Denmark in the Eurovision Song Contest 2013

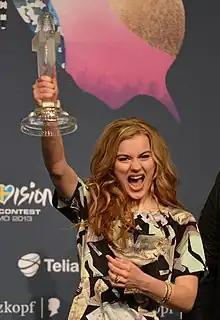
Emmelie de Forest during the winner's press conference

Shortly after the first semi-final, a winners' press conference was held for the ten qualifying countries. As part of this press conference, the qualifying artists took part in a draw to determine which half of the grand final they would subsequently participate in. This draw was done in the order the countries appeared in the semi-final running order. Denmark was drawn to compete in the second half. Following this draw, the shows' producers decided upon the running order of the final, as they had done for the semi-finals. Denmark was subsequently placed to perform in position 18, following the entry from and before the entry from .